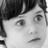
Emotion: surprise